Monemvasia

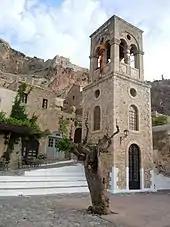
The Church of Christos Elkomenos.

The Church of Christos Elkomenos in the central square of the lower town is the metropolitan church of Monemvasia. Today the church has the form of a three-aisled basilica with a dome. The middle nave is raised and separated from the other two by pillars. The belfry is separate from the temple, northwest of it. The church was originally built in the 6th century AD and has since undergone a series of modifications. The central arch is semi-circular and has an internal synthronon, which suggests that the temple dates from the early Christian era. A second phase of construction took place during the 11th-12th centuries, as can be seen from the sculptures above the temple door. In 1538, according to an inscription, construction work was carried out, while an inscription above the west door states that work was completed in 1697, which probably related to the construction of the dome and the narthex. The temple does not appear to have been wall-painted. Inside it were kept icons, such as the icon of Elkomenos that was brought to Constantinople by Isaac II Angelos in the 12th century; the icon of the Crucifixion of Christ, from the 14th century, which is exhibited in the Byzantine Museum; and several post-Byzantine icons.